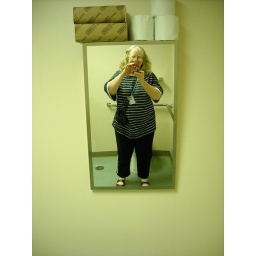
in the bathroom mirror at work